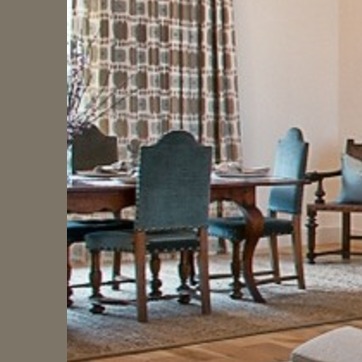
Material: fabric